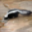
Label: skunk